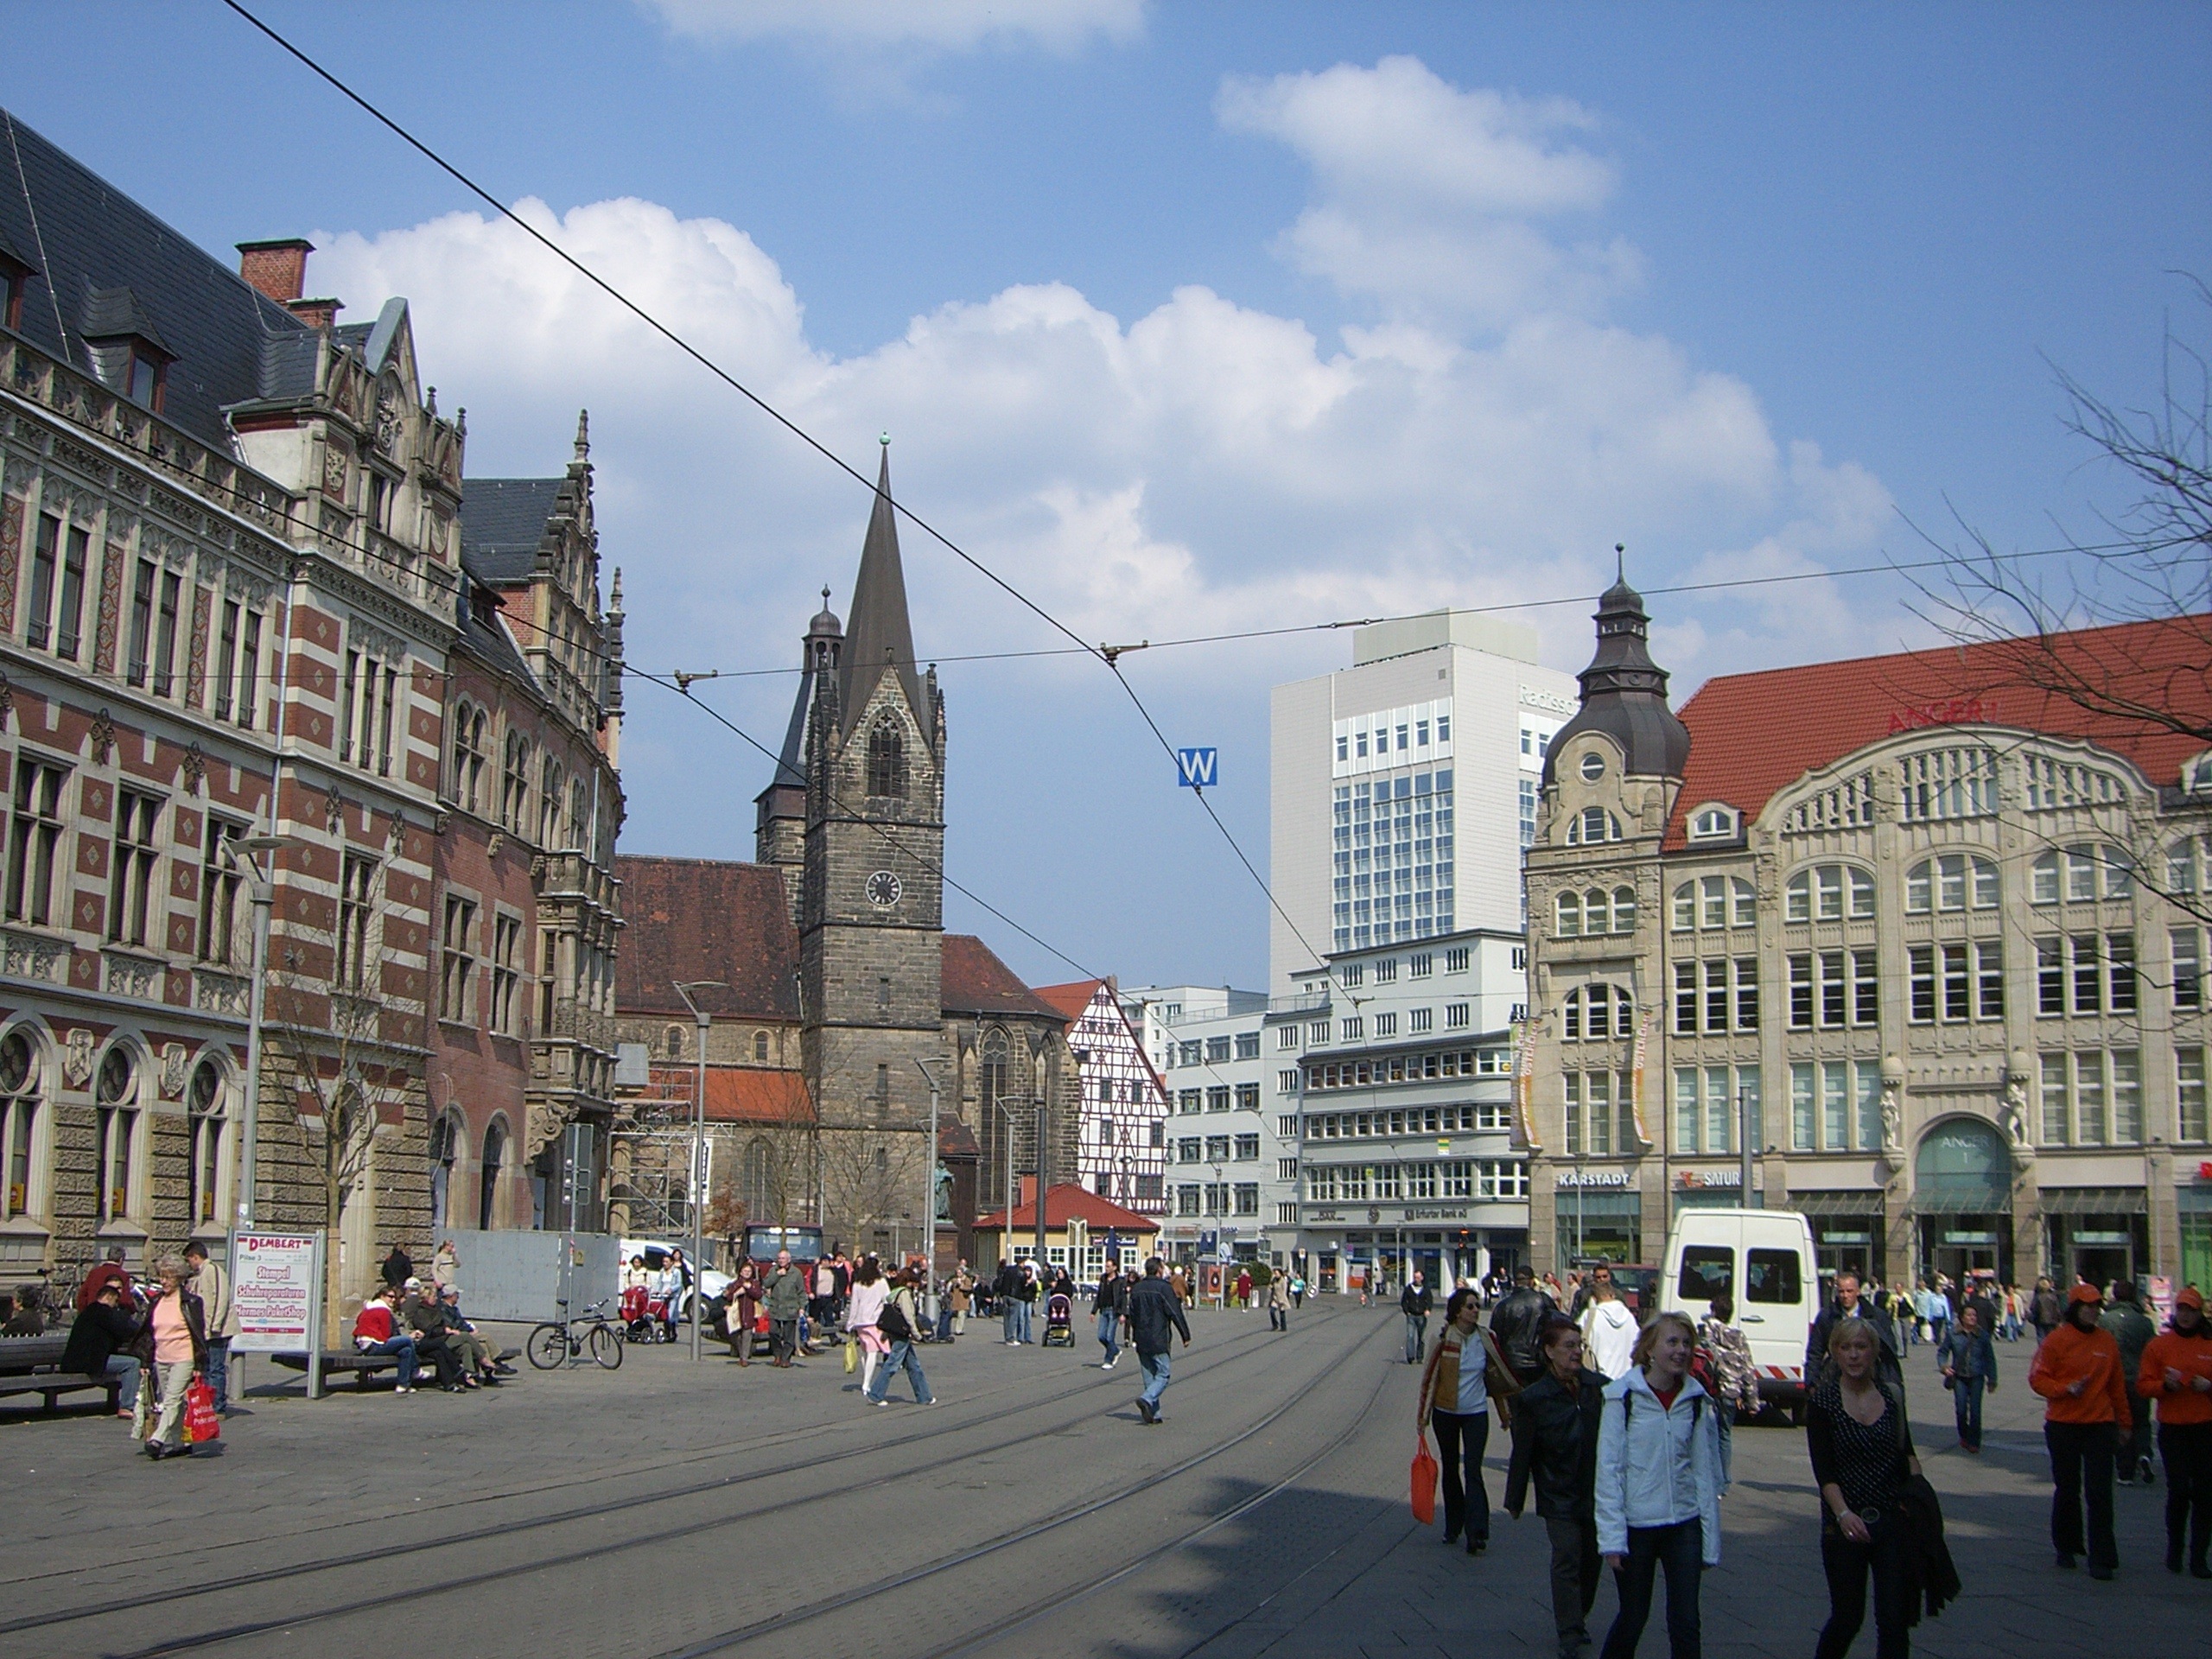
pedestrian, architecture, road, street, town, building, city, cityscape, downtown, plaza, landmark, church, tourism, infrastructure, town square, erfurt, neighbourhood, facades, bahnhofplatz, tours, urban area, human settlement, metropolitan area